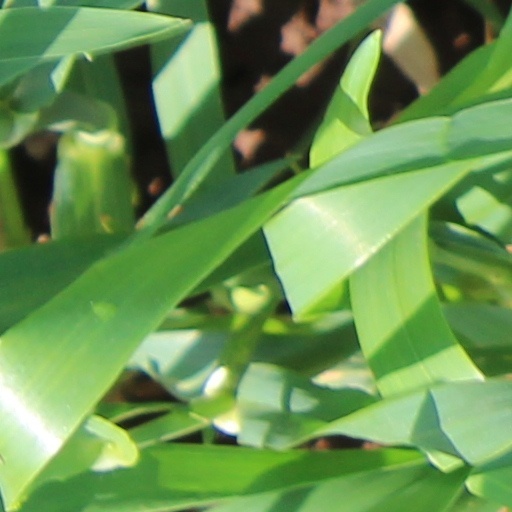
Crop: wheat